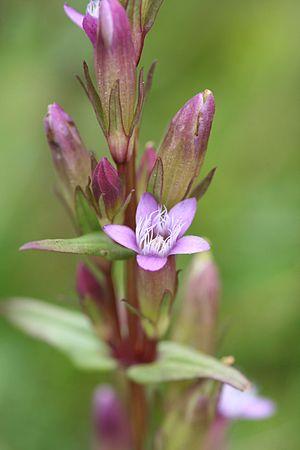
La réserve naturelle nationale du Coteau de Mesnil-Soleil est une réserve naturelle nationale de la région Normandie. Classée en 1981, elle occupe une surface de 25 ha et protège un coteau calcaire remarquable pour ses pelouses sèches.